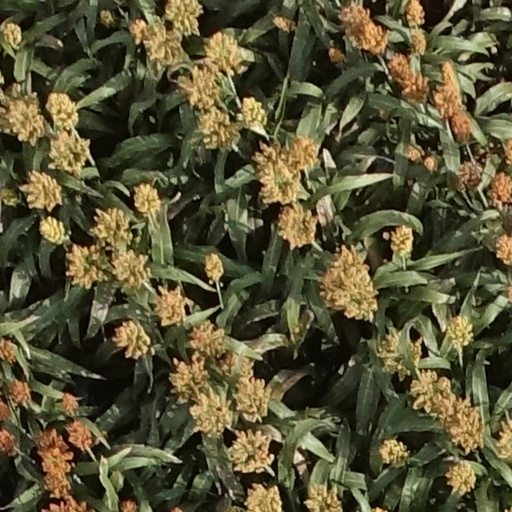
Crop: sorghum